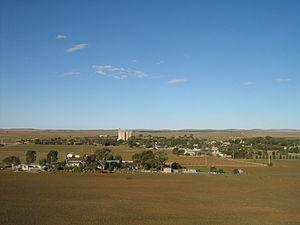
Yondala, ville d'Australie-Méridionale, vue d'une colline proche.
Yongala est une petite ville d'Australie-Méridionale, en Australie, située sur la route B79 reliant Clare à Peterborough. Sa population était de 243 habitants en 2011.